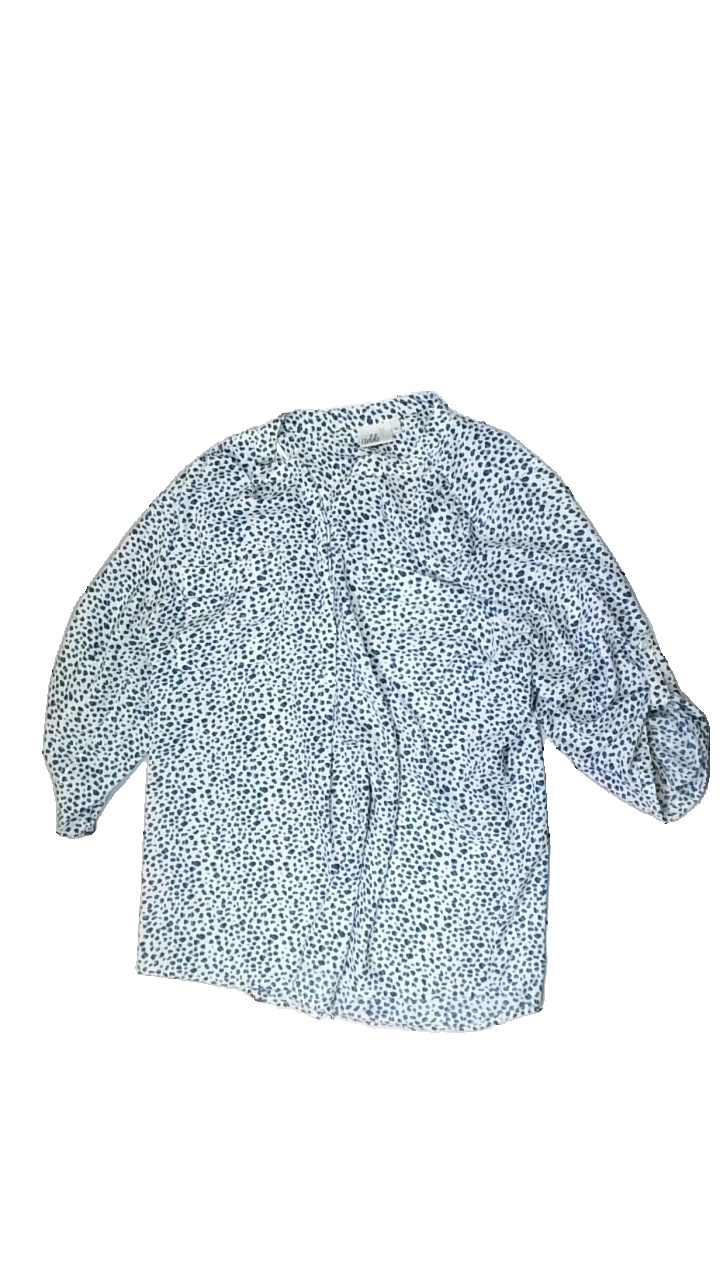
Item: Blouse (Ladies)
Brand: Isolde
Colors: Blue, White
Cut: Regular, V-collar
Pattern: Animal print
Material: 100% polyester
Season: All
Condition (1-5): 4
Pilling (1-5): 4
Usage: Recycle
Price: <50